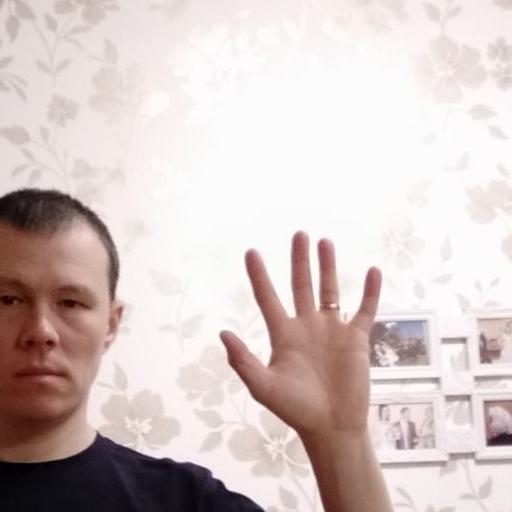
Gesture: palm